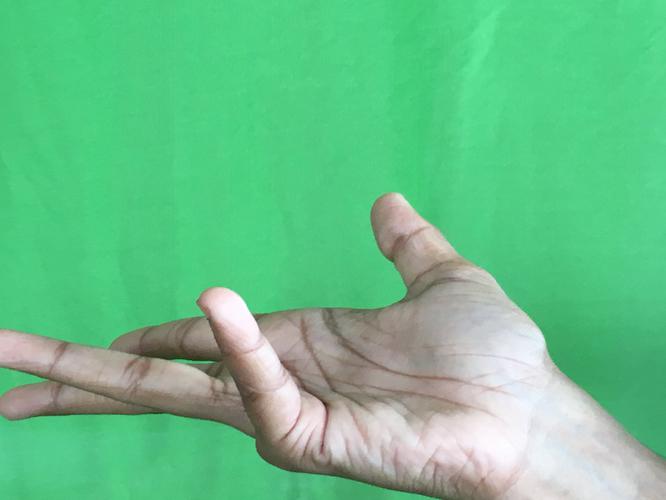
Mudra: Alapadmam
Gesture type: single_hand